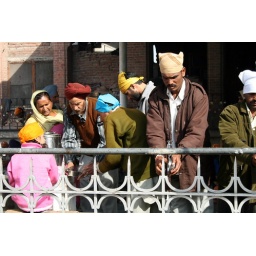
Little girl in pink serving hot water to the masses